Whitchurch, Hampshire

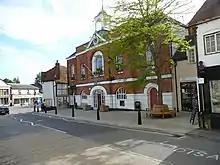
Whitchurch Town Hall

In 1712, Henri de Portal, a Huguenot refugee from France, established a paper mill at Bere Mill in Whitchurch, producing exceptionally hard and close-textured paper. The quality of the paper was considered so high that within twelve years, Portal was supplying the Bank of England, a tradition that still continues. Portal eventually naturalised to English nationality, and established a second mill at Laverstoke; in more recent times the business moved to neighbouring Overton, where it is still based today. He died in 1747, and is buried at All Hallows, Whitchurch. Whitchurch Town Hall was completed in 1791.